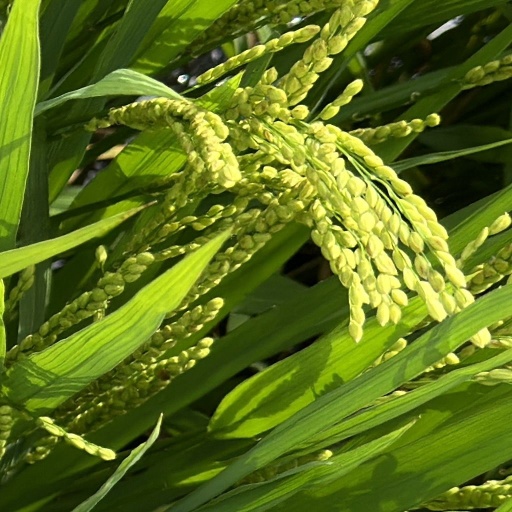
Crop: rice